Tarmina

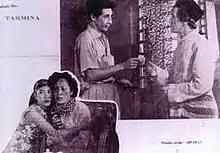
Advertorial material

Tarmina is a 1954 Indonesian film directed by Lilik Sudjio. It stars Fifi Young, A. Hadi and Endang Kusdiningsih. It received five awards at the first Indonesian Film Festival in 1955, including Best Film, Best Director for Lilik Sudjio, Best Leading Actor for A. Hadi, Best Leading Actress for Fifi Young, and Supporting Actress for Endang Kusdiningsih.